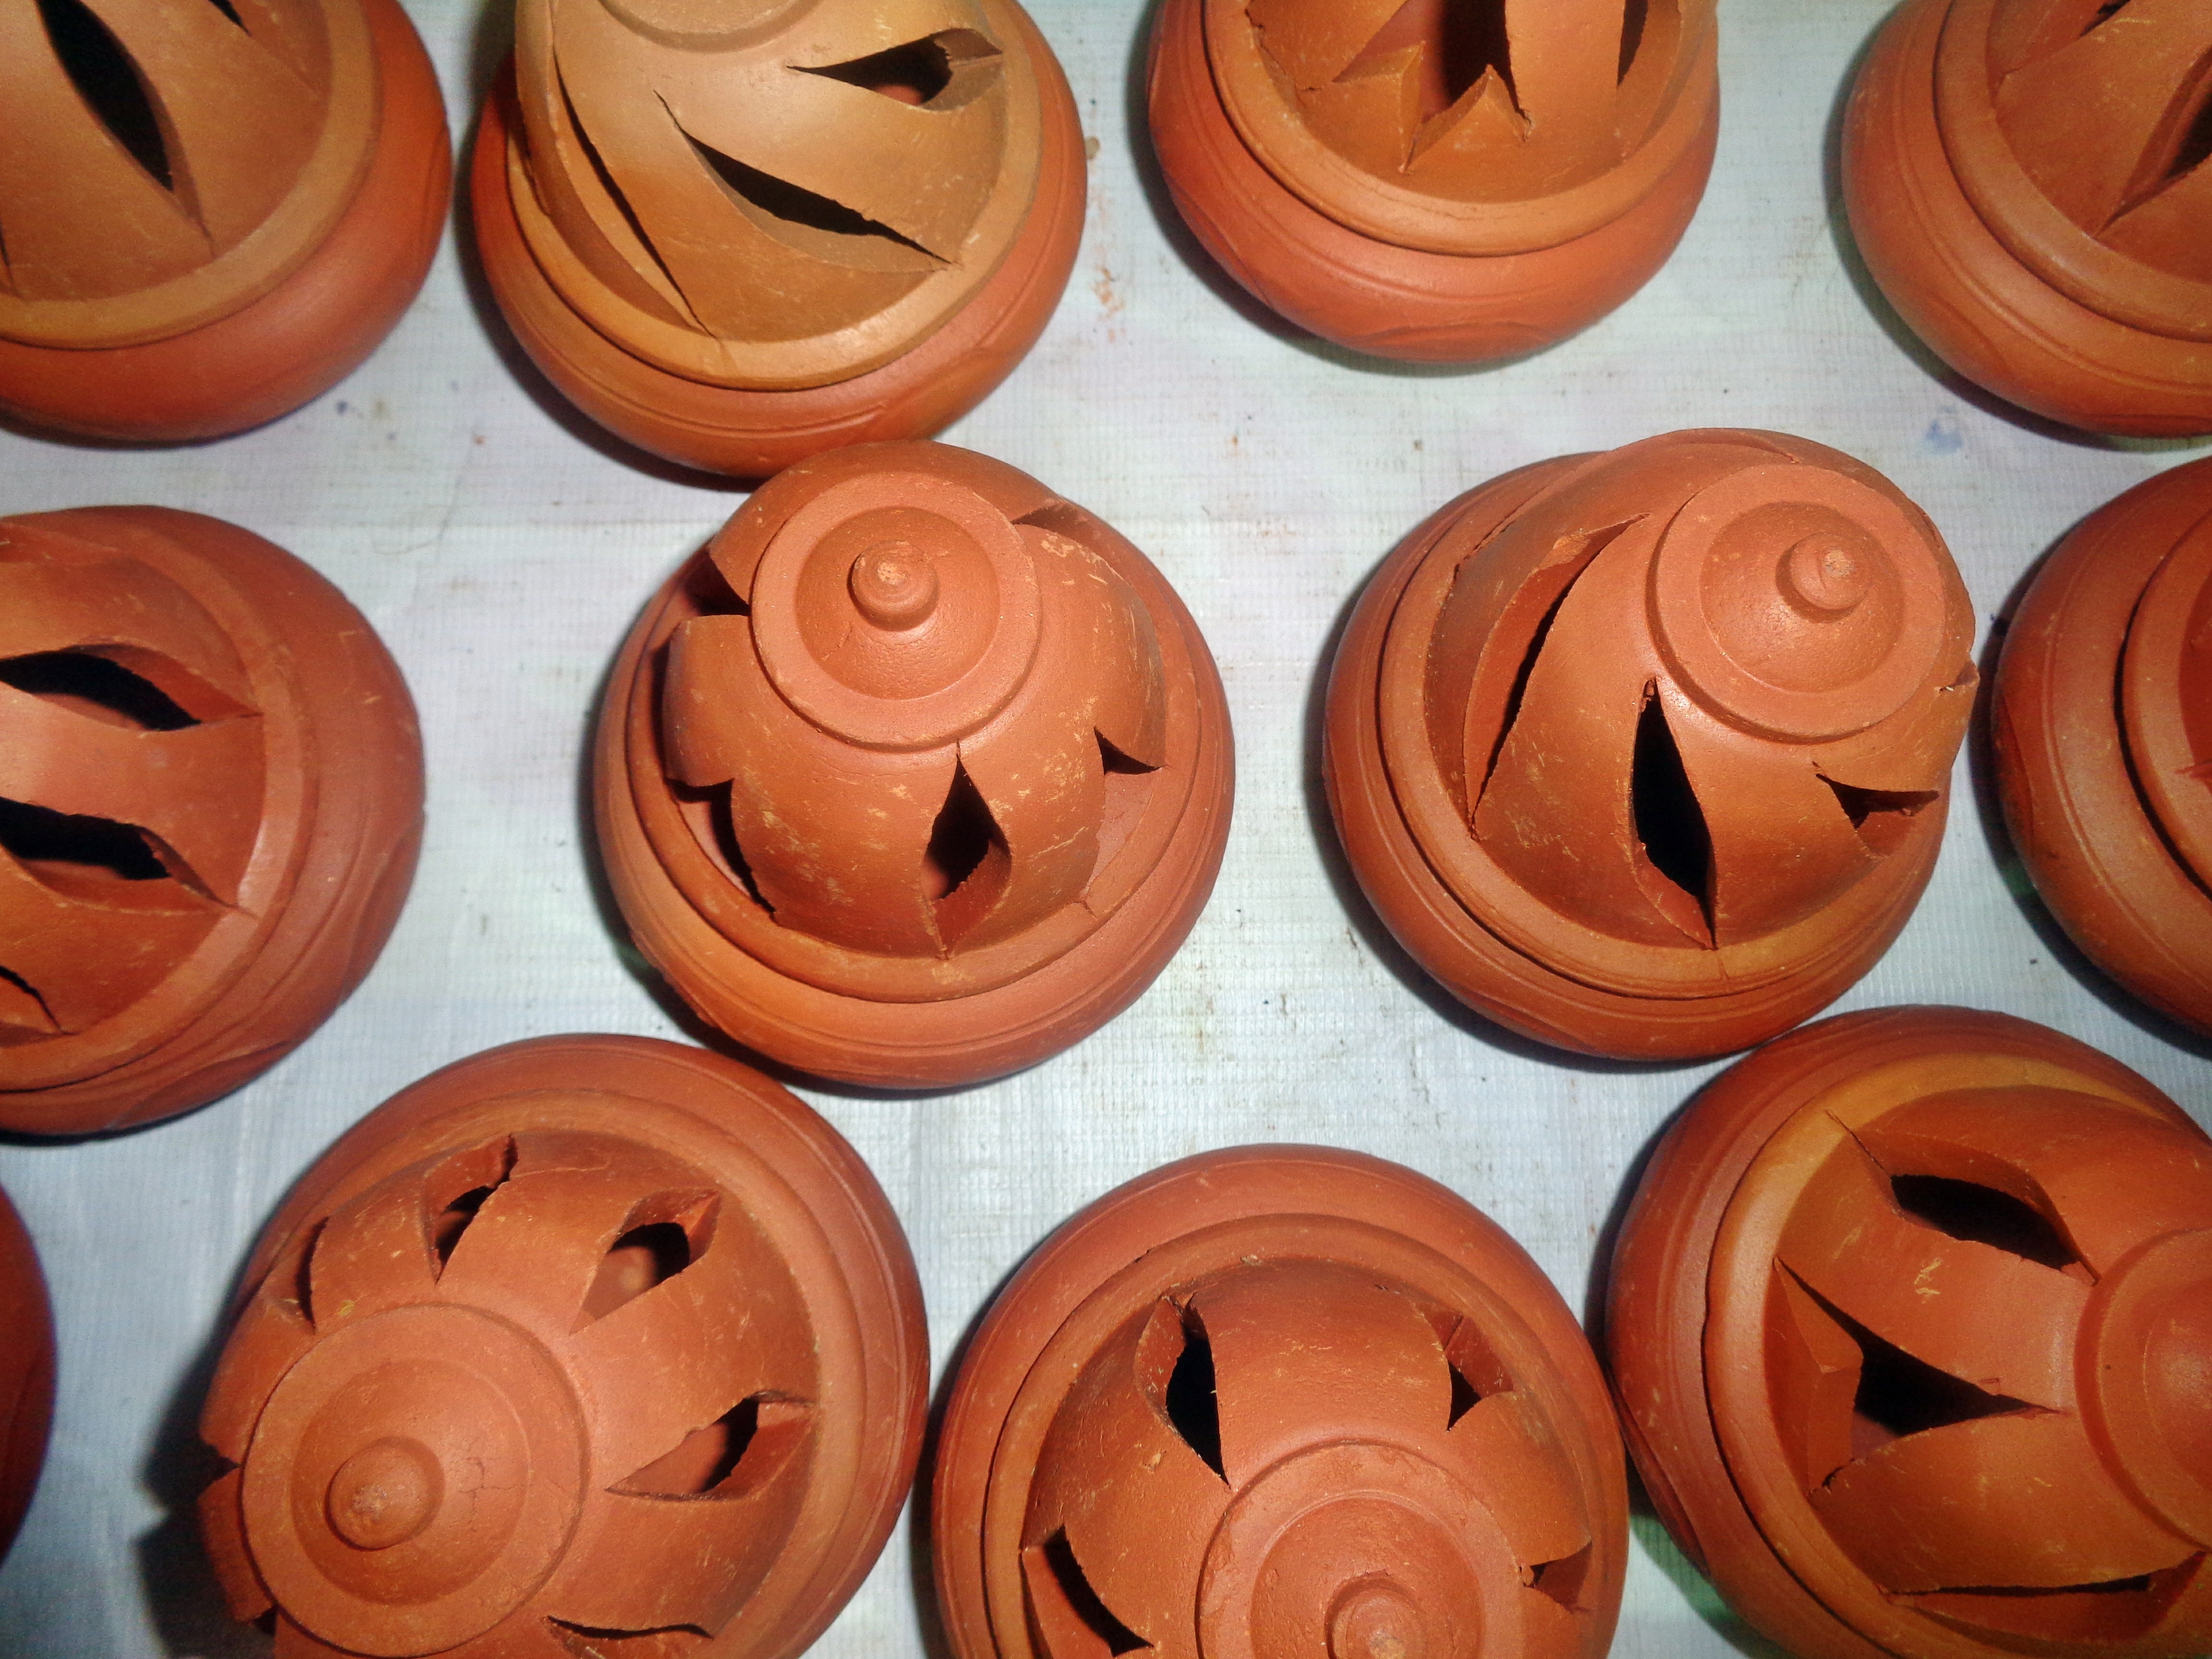
work, wood, wheel, wet, pot, orange, food, mud, ceramic, brown, artist, craft, closeup, pottery, skill, circle, create, art, creativity, icing, culture, turn, handmade, clay, potter, carving, handcraft, mold, shape, traditional, molding, hobby, pressure, man made object, handcrafts